Messerschmitt Me 262

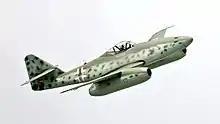
Me 262 (A-1c) replica of (A1-a), Berlin Air Show, 2006

The Me 262 was difficult to counter because its high speed and rate of climb made it hard to intercept. However, as with other turbojet engines at the time, the Me 262's engines did not provide sufficient thrust at low airspeeds and throttle response was slow, so that in certain circumstances such as takeoff and landing the aircraft became a vulnerable target. Another disadvantage that pioneering jet aircraft of the World War II era shared, was the high risk of compressor stall and if throttle movements were too rapid, the engine(s) could suffer a flameout. The coarse opening of the throttle would cause fuel surging and lead to excessive jet pipe temperatures. Pilots were instructed to operate the throttle gently and avoid quick changes. German engineers introduced an automatic throttle regulator later in the war but it only partly alleviated the problem.